Conakry

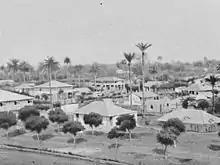
The city in 1912

Conakry was originally settled on the small Tombo Island and later spread to the neighboring Kaloum Peninsula, a stretch of land wide. The city was essentially founded after Britain ceded the island to France in 1887. In 1885, the two island villages of Conakry and Boubinet had fewer than 500 inhabitants. Conakry became the capital of French Guinea in 1904, and prospered as an export port, particularly after a railway (now closed) to Kankan opened up the interior of the country for the large-scale export of groundnut.